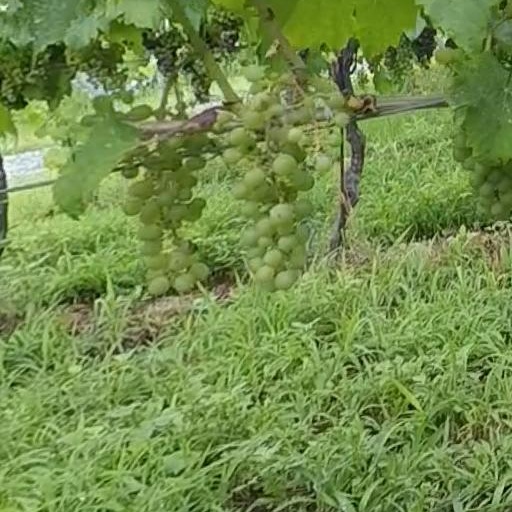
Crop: grape